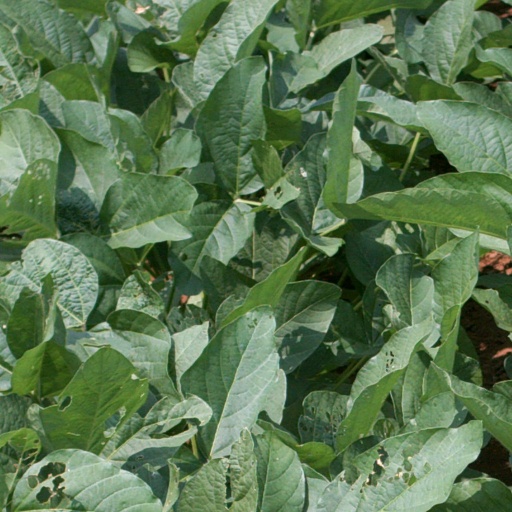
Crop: soybean